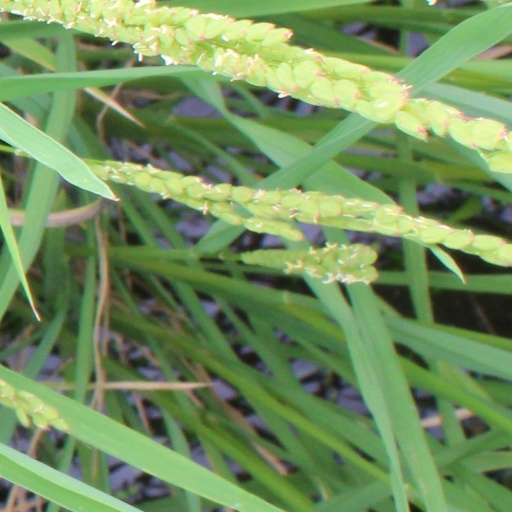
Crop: rice